Jakub Yunis

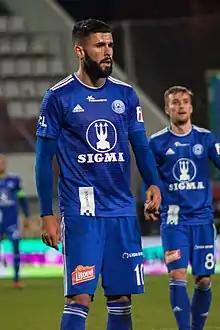
Yunis with Sigma Olomouc

Jakub Yunis (born 25 March 1996) is a Czech-Iraqi professional footballer who plays as a forward.